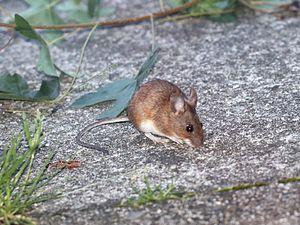
L' encéphalite à tique ou méningoencéphalite à tique ou méningo-encéphalite verno-estivale à tiques est une encéphalite virale due à un arbovirus de la famille des Flaviviridae, le TBEV qui semble presque exclusivement vectorielle et presque toujours transmise par des tiques dures et notamment en Europe par Ixodes ricinus. Elle touche les humains ainsi que la plupart des mammifères.